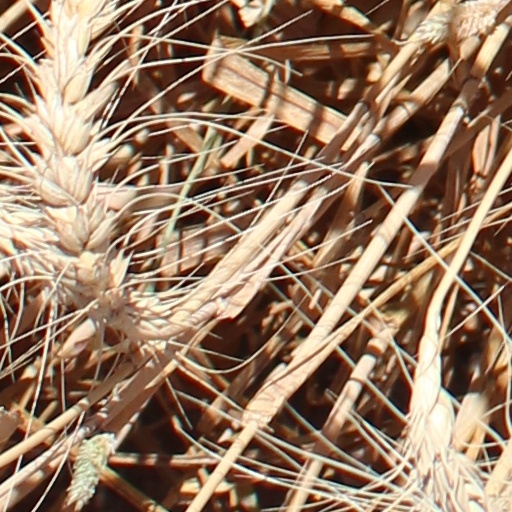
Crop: wheat